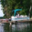
Label: ship